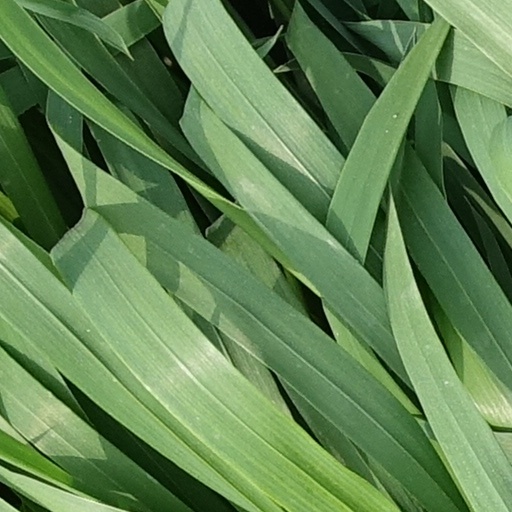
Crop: wheat